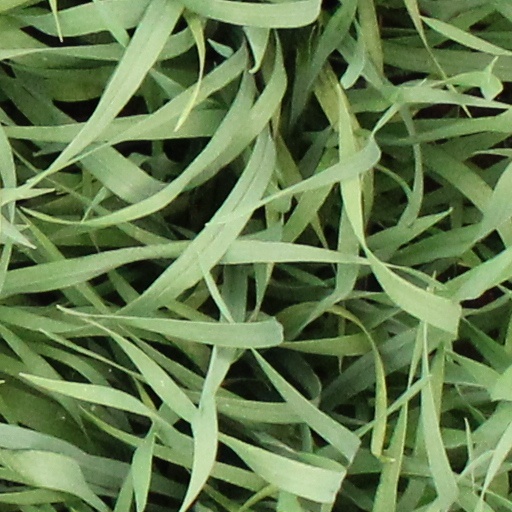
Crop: wheat